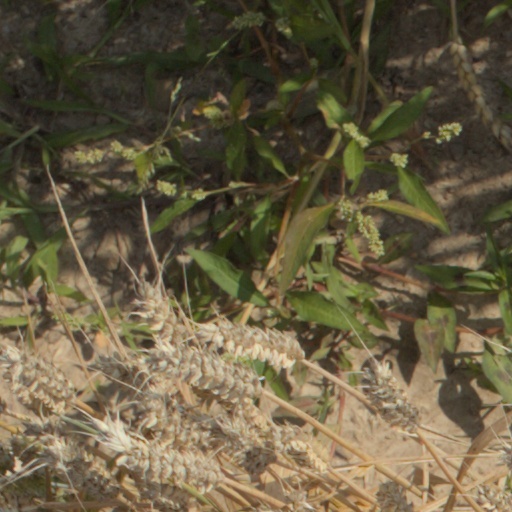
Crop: wheat